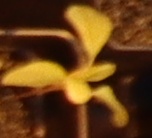
Label: Palmer Amaranth